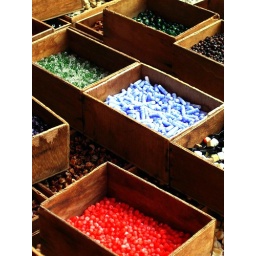
Paris, France, MPC, coloured beads in wooden boxes